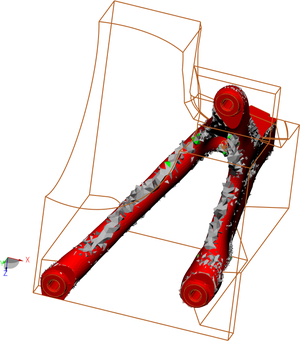
PERMAS est un logiciel de simulation numérique selon la méthode des éléments finis, dont le développement a débuté dans les années 1960, et a par la suite été repris par la société allemande INTES GmbH basée à Stuttgart. Il s’agit d’un logiciel utilisé dans divers domaines d’application tels que les simulations de structures linéaires et non-linéaires, l’analyse des champs électromagnétiques, la conduction thermique ou encore la mécanique des fluides par exemple. Depuis 2008, la suite logicielle PERMAS comprend deux logiciels majeurs :